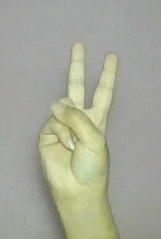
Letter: taa